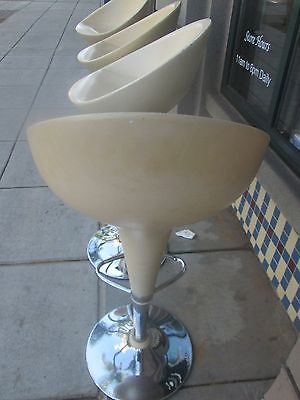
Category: chair